Concha Andreu

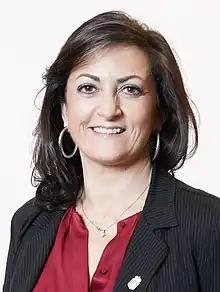

Concepción "Concha" Andreu Rodríguez (born 10 March 1967) is a Spanish oenologist and politician who served as the President of La Rioja from 2019 to 2023. Since 2011 she has been a member of the Parliament of La Rioja.